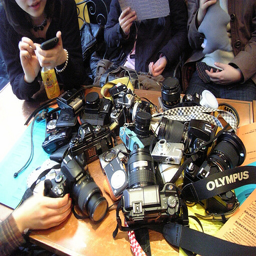
A wooden table topped with lots of camera equipment.
A large amount of cameras on a wooden table.
People standing around a table filled with cameras.
Several different cameras pushed towards the middle of a table
A table filled with several different camera's and people sitting around them.